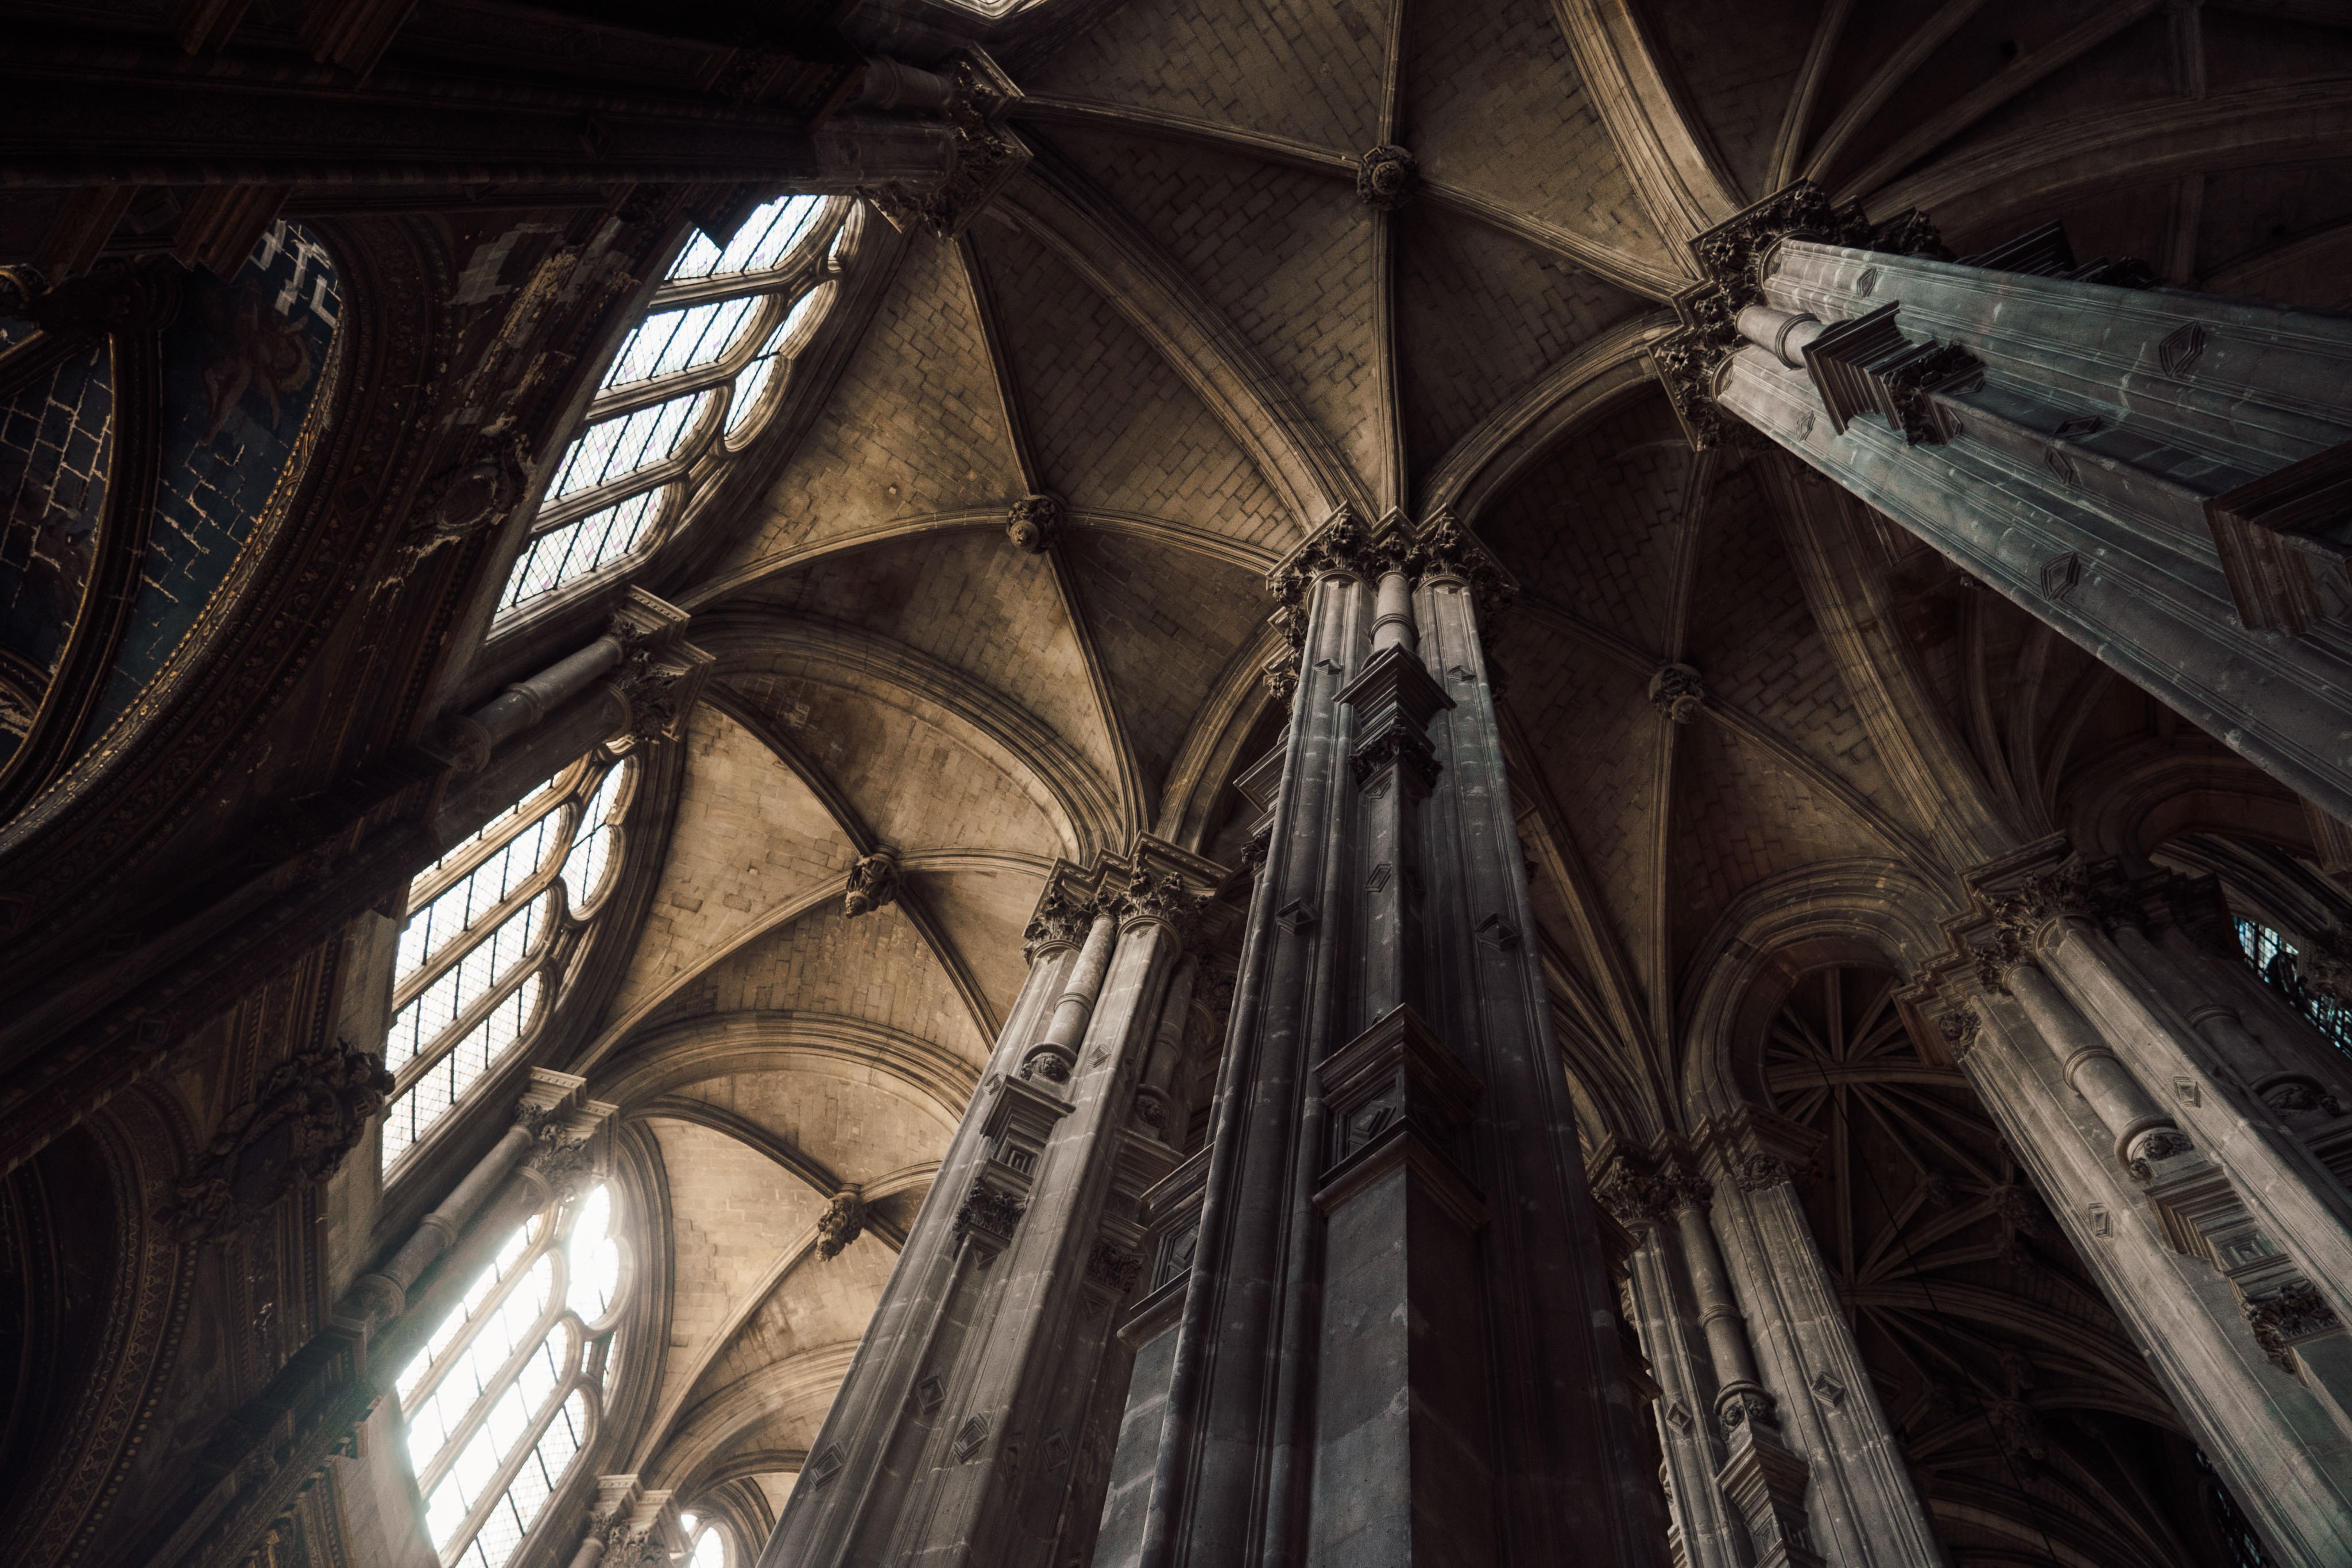
light, architecture, structure, wood, sunlight, window, building, ceiling, religion, darkness, church, cathedral, gothic, place of worship, sculpture, art, indoors, temple, arches, pillars, symmetry, abbey, dome, support, low angle shot, gothic architecture, urban area